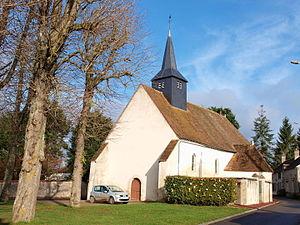
Thou (Loiret, France)
Thou est une commune française, située dans le département du Loiret en région Centre-Val de Loire.